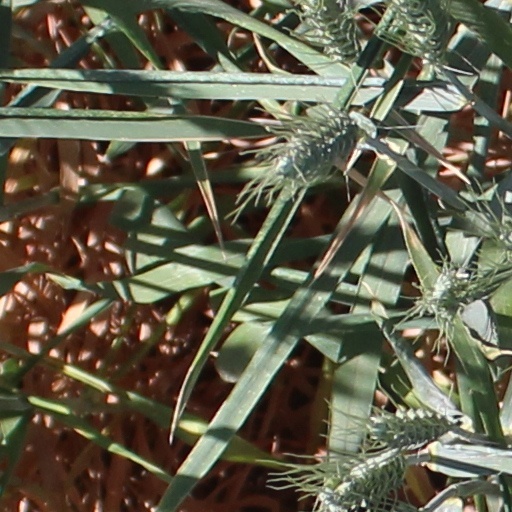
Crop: wheat